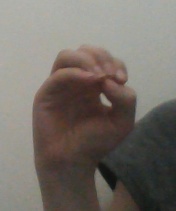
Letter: ha